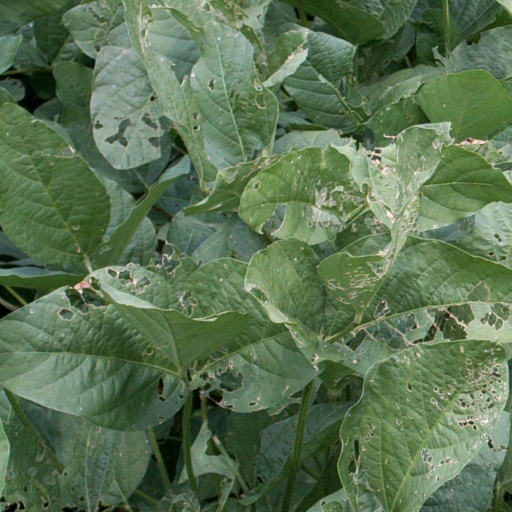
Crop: soybean